I due Foscari

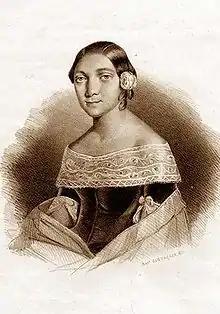
Soprano Marianna Barbieri-Nini, the first Lucrezia

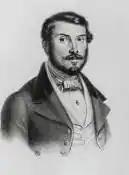
Tenor Giacomo Roppa, the first Jacopo

Reaction to the premiere was tempered by several elements outside of Verdi's control, including the recent rise in seat prices by the management and the rather lackluster quality of the performers' voices. But the reception given to the composer by the management was very enthusiastic as was that of some of the press, especially the critic of "Rivista di Roma" who noted that "even more than in "Ernani", Verdi has endeavoured to shake off his former manner, to return to the springs of passion and affection".